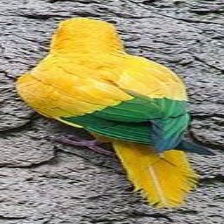
Species: GOLDEN PARAKEET
Scientific name: GUARUBA GUAROUBA